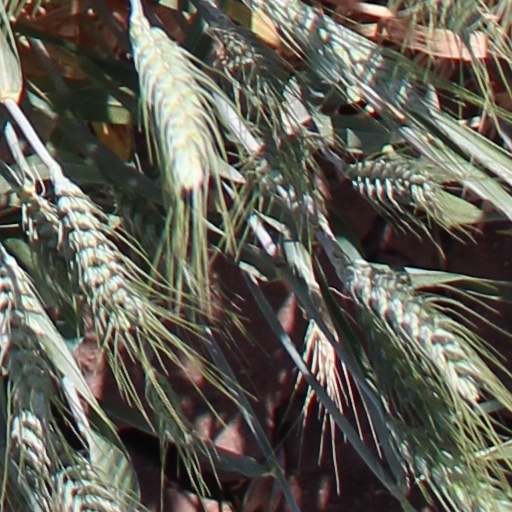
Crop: wheat